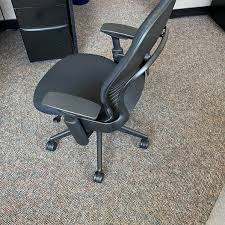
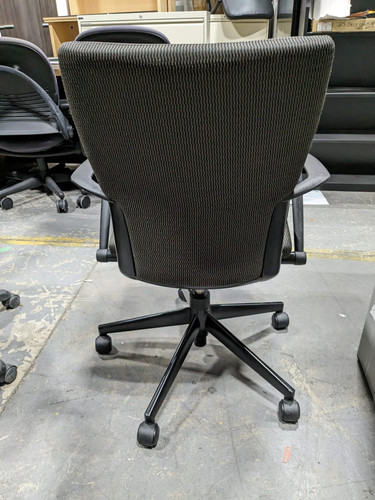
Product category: items_chair
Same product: no